The Elder Scrolls: Blades

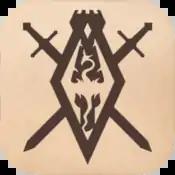

The Elder Scrolls: Blades is a free-to-play action role-playing game developed by Bethesda Game Studios and published by Bethesda Softworks. It is a spin-off of "The Elder Scrolls" series, set following "" and preceding "". Following over a year of early access on Android and iOS devices, the full version of "Blades" was released for Android, iOS and Nintendo Switch in May 2020. The game received generally negative reviews from critics.